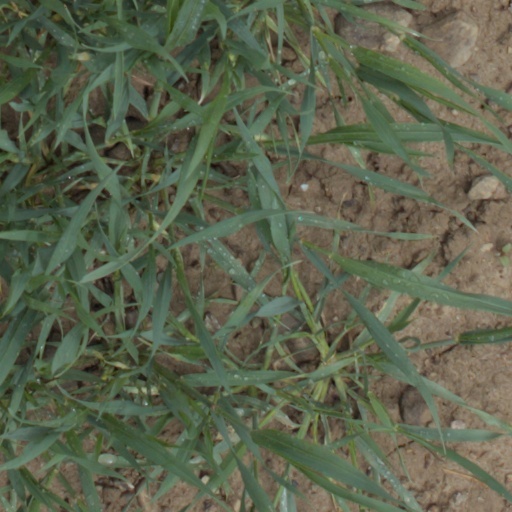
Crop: wheat